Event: Nepal Earthquake
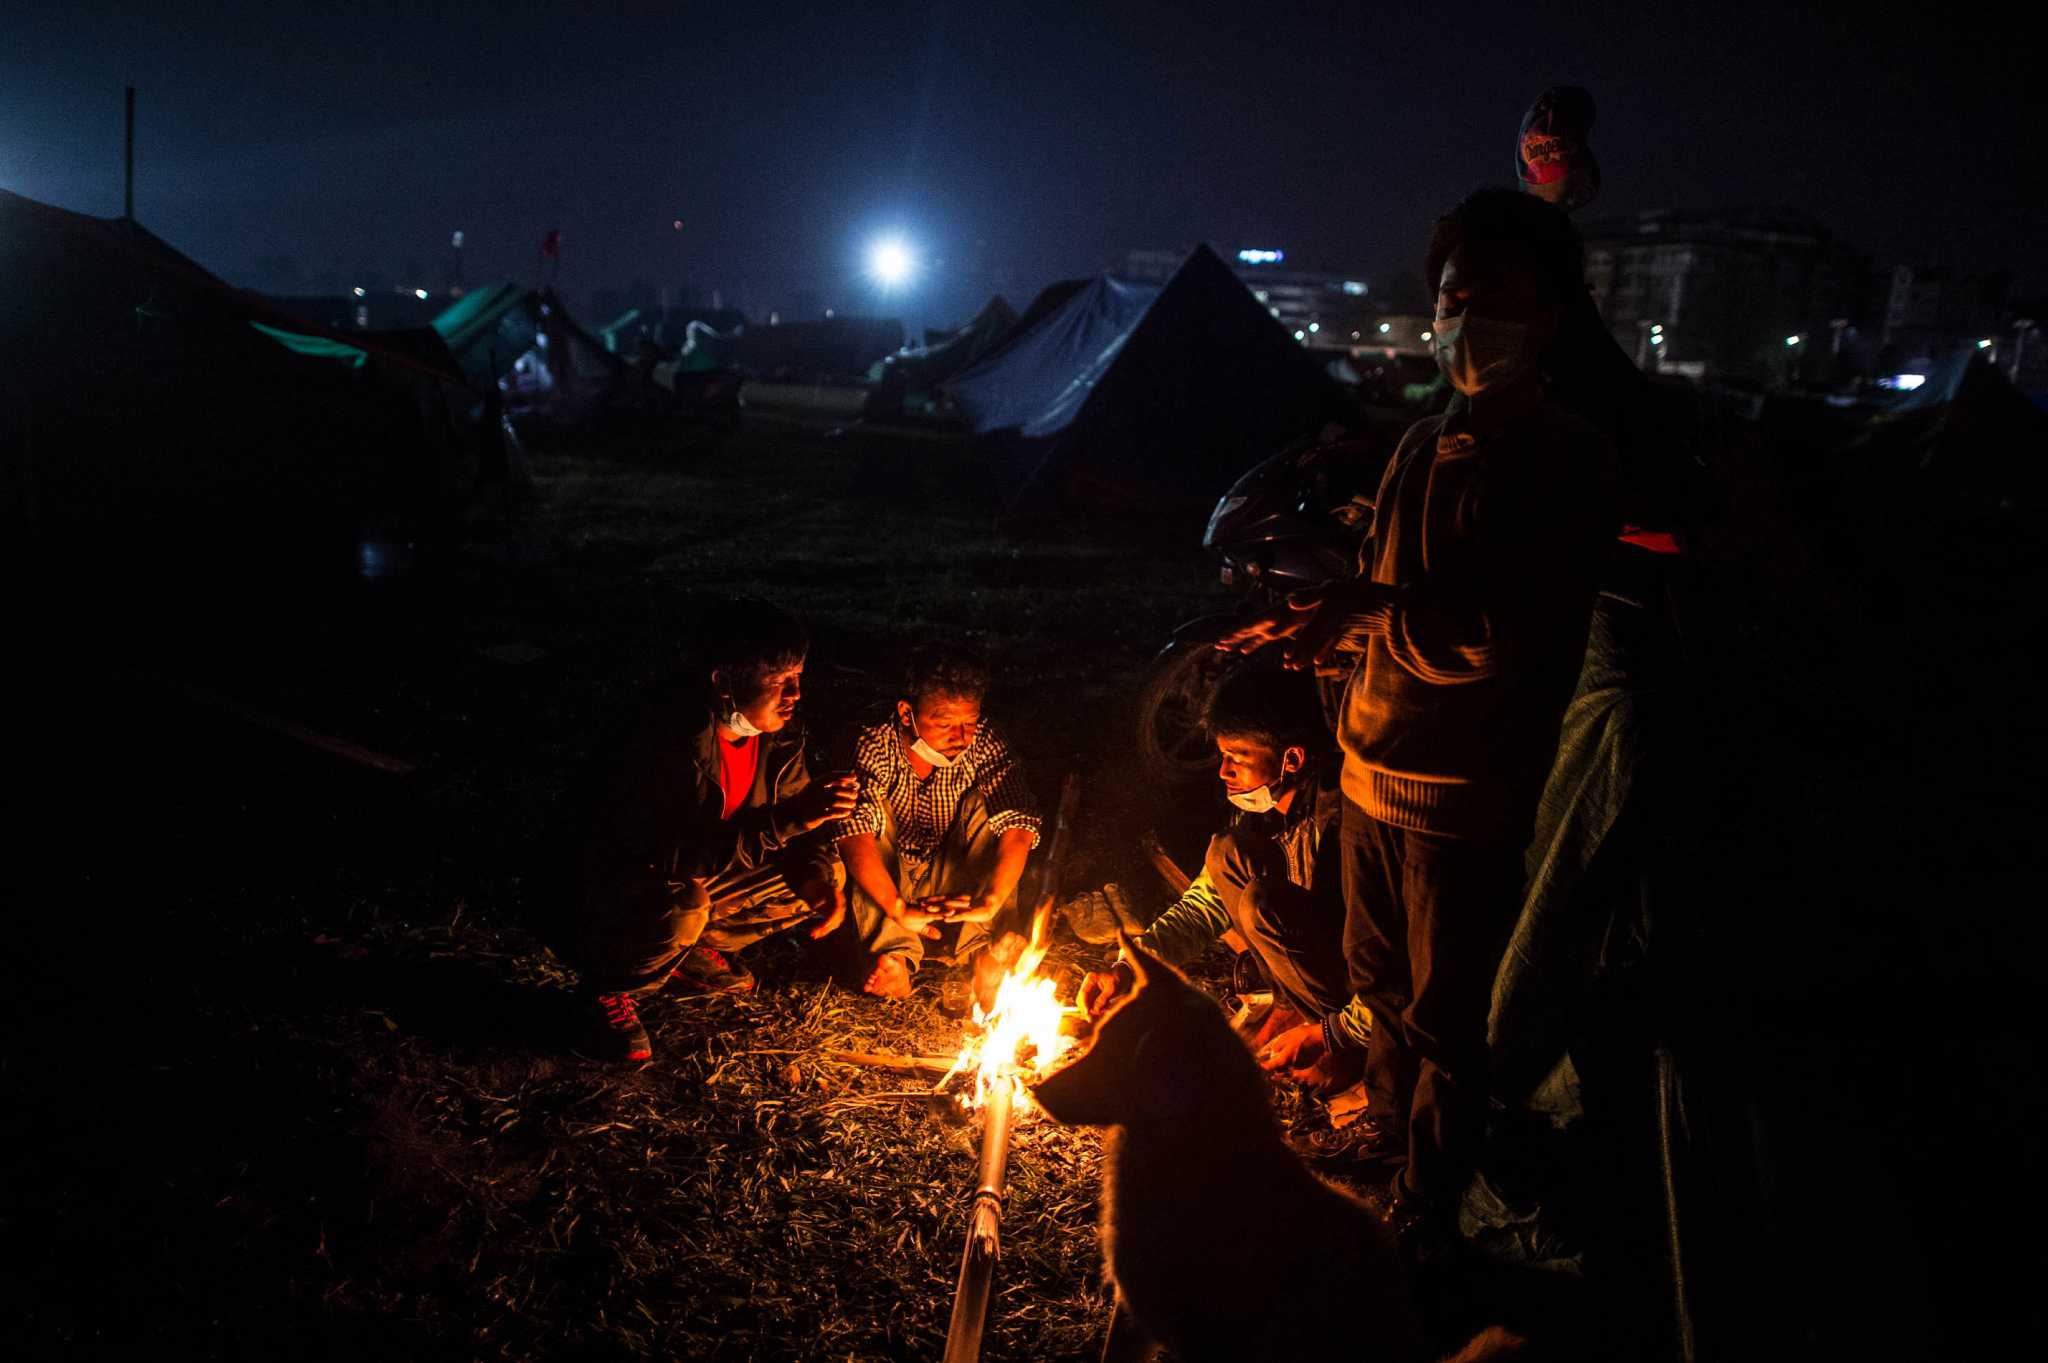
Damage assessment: no_damage